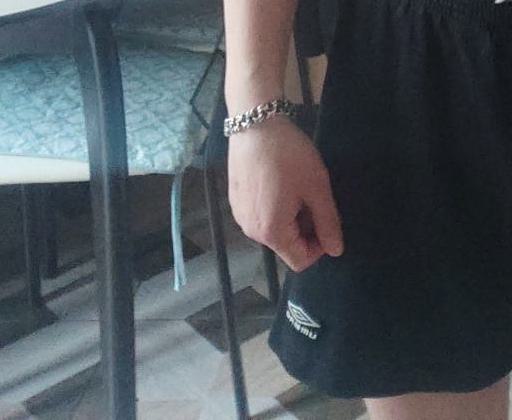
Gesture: no_gesture